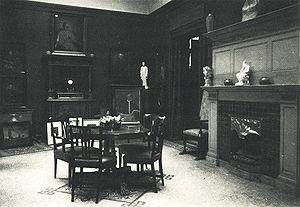
Nicola Perscheid, de son vrai nom Nikolaus Perscheid, né le 3 décembre 1864 à Coblence et mort le 12 mai 1930 à Berlin, est l'un des premiers photographes professionnels allemands. Il est connu pour ses portraits. Il a développé un objectif photographique particulier permettant le flou artistique, appelé la lentille de Busch-Perscheid.